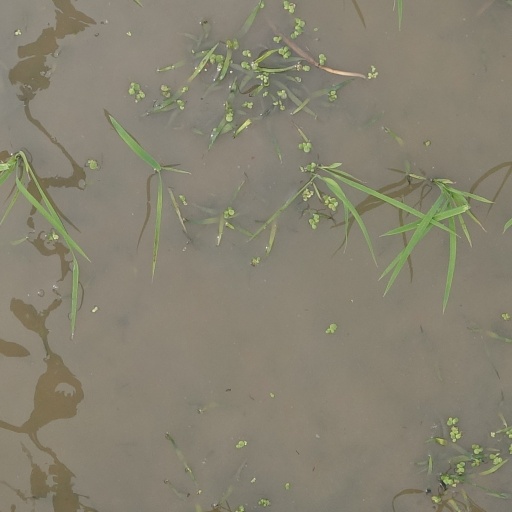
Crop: rice